Liberation of Arnhem

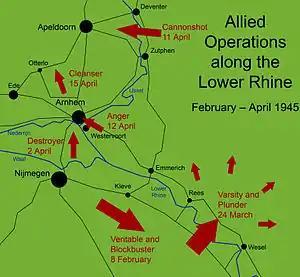
Major Allied operations along the Lower Rhine in 1945.

After Plunder the II Canadian Corps, commanded by Lieutenant-General Guy Simonds, struck west and seized Emmerich, approaching the IJssel from the east. Crerar saw an opportunity to take Arnhem and open a route between the city and Zutphen to the north, and ordered his two Corps commanders to co-ordinate their advances accordingly. However, he was wary of trying to seize Arnhem before the IJssel had been bridged further north.